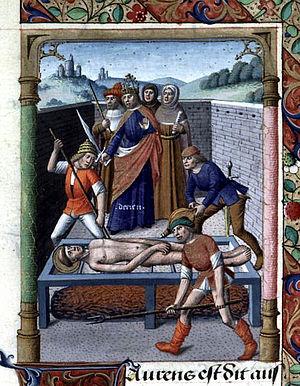
Saint-Laurent sur le gril. Enluminure d'un ouvrage du XVe siècle (Jacobus de Voragine, ""Legenda aurea""). Libre de droit."
L'activité de verrerie en Nord-Pas-de-Calais remonte à l'année 1599. Il en reste toujours sept en activité en 2014, trois musées ou centre de mémoire dédiés au thème du verre.
Mai : Valérien est à Antioche.
Laurent de Rome est né entre 220 et 225 à Osca. Il est mort martyr sur un gril, en 258 à Rome, comme diacre du pape Sixte II. Il est célébré comme saint et martyr le 10 août par l'Église catholique.